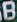
Number: 8